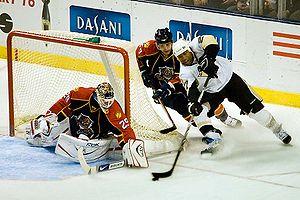
Rouslan Albertavitch Saleï - en biélorusse : Руслан Альбертавіч Салей et en anglais : Ruslan Salei - est un joueur professionnel biélorusse de hockey sur glace.